Hepsi Hit Vol. 1

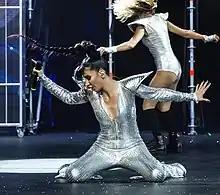
Yener performing "Bu Kafayla" at the Cemil Topuzlu Open-Air Theatre

To promote "Hepsi Hit Vol. 1", Hande Yener appeared on a number of television programs and gave various concerts. On 26 June 2016, she appeared on Kanal D's program "Kısmetse Olur" and performed the song "Mor". On 9 August, she had a concert at the Cemil Topuzlu Open-Air Theatre for the third time during her career and performed all of the songs from her new album. During the concert, Mert Ekren and Murat Dalkılıç made appearances on stage and performed the songs "Kavuşabilir miyiz?" and "Görev" together with Yener. While performing the song "Biri Kaybediyor", Yener's son Çağın accompanied his mother as a DJ. "Sözcü" noted that Yener's first appearance on stage in a giant cage was similar to the theme that Madonna had used at a number of her shows. Yener's outfits and costumes were also found similar to those of Madonna's. Late on 3 October, Yener appeared at a fundraising event for Kasımpaşa Nursery and performed the songs "Mor", "Emrine Âmâde", "Deli Bile", "Seviyorsun" and "Bu Kafayla". In January 2017, she appeared at the Ülker Sports and Event Hall and performed the songs "Mor", "Deli Bile" and "Emrine Âmâde" at the half-time show organized for the Basketball Super League All-Star.